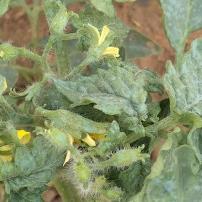
Crop: Tomato
Condition: virosis-d